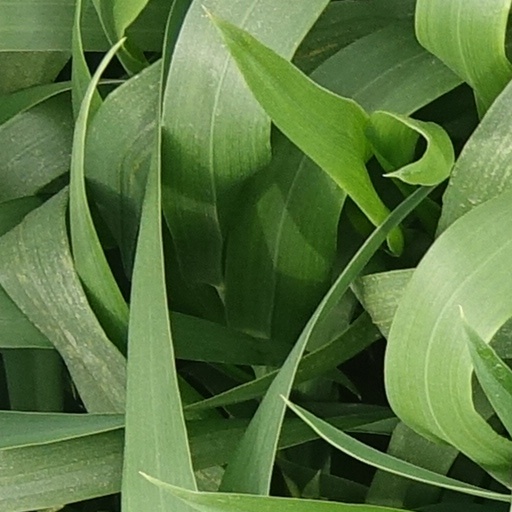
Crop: wheat